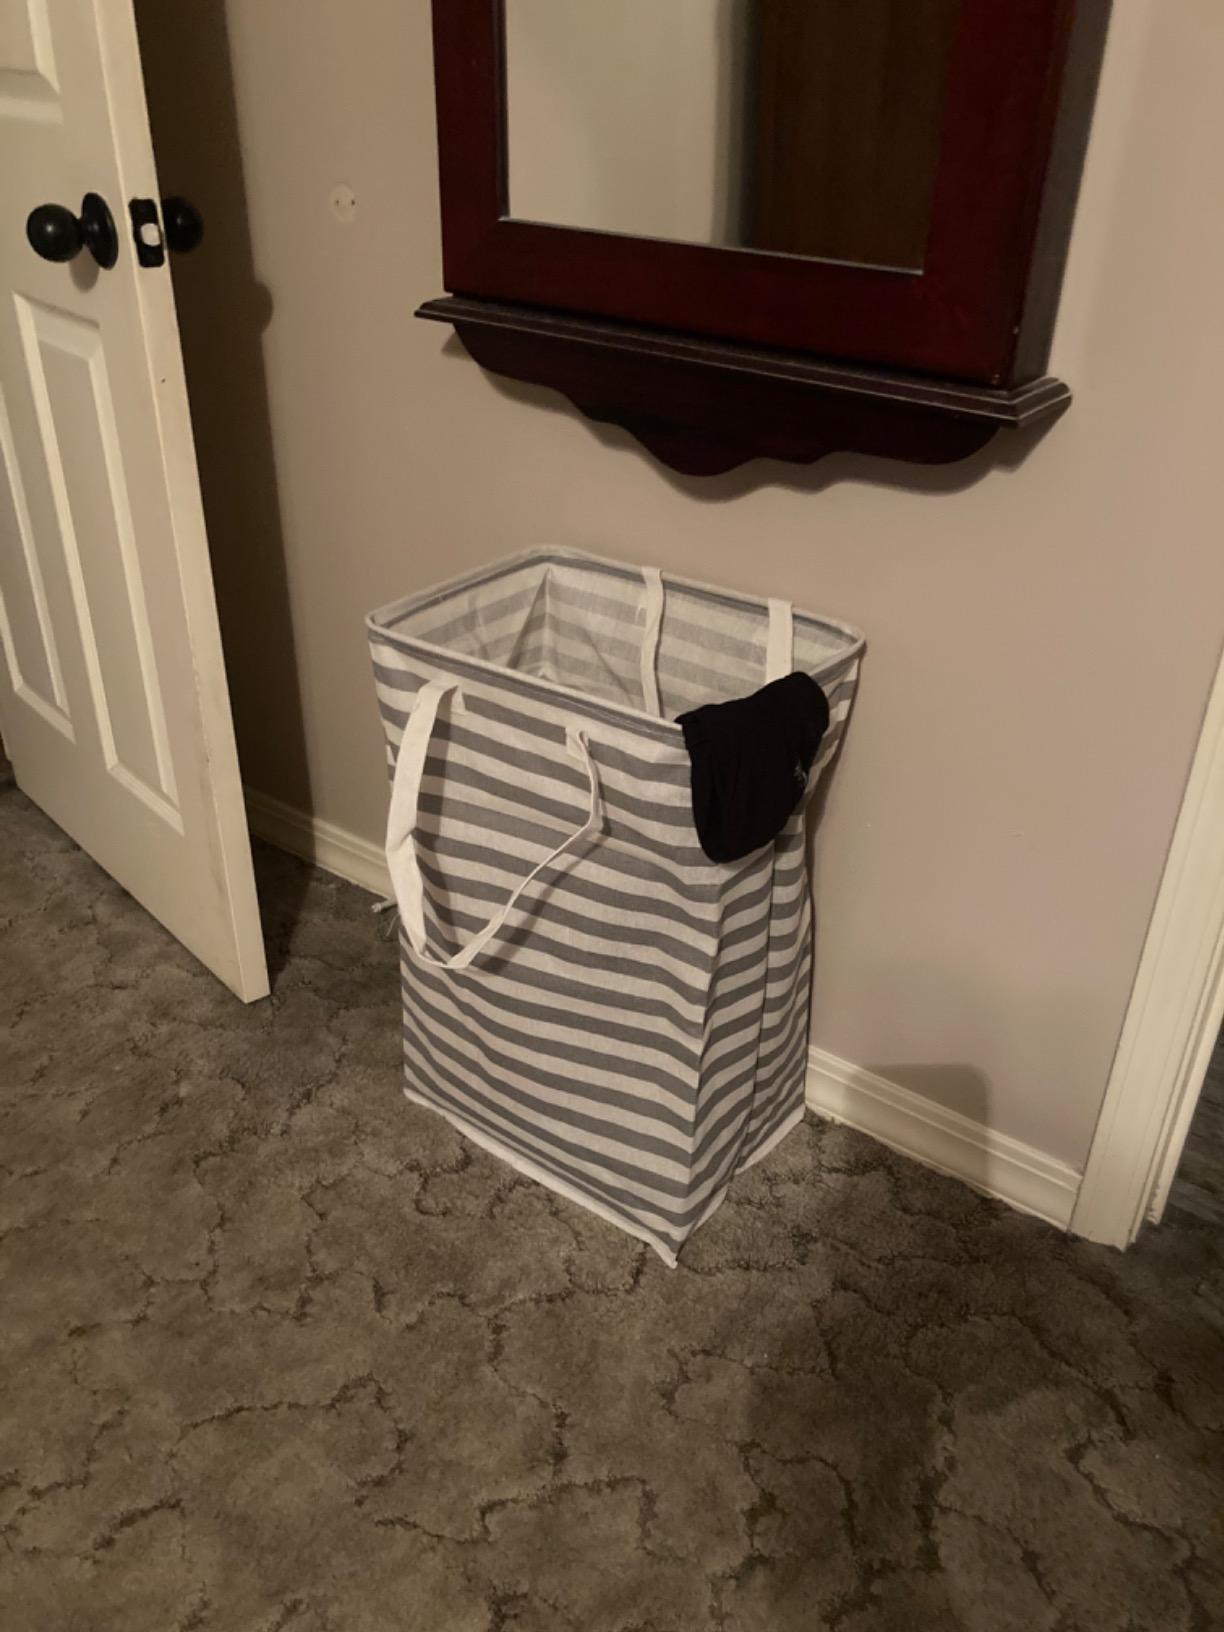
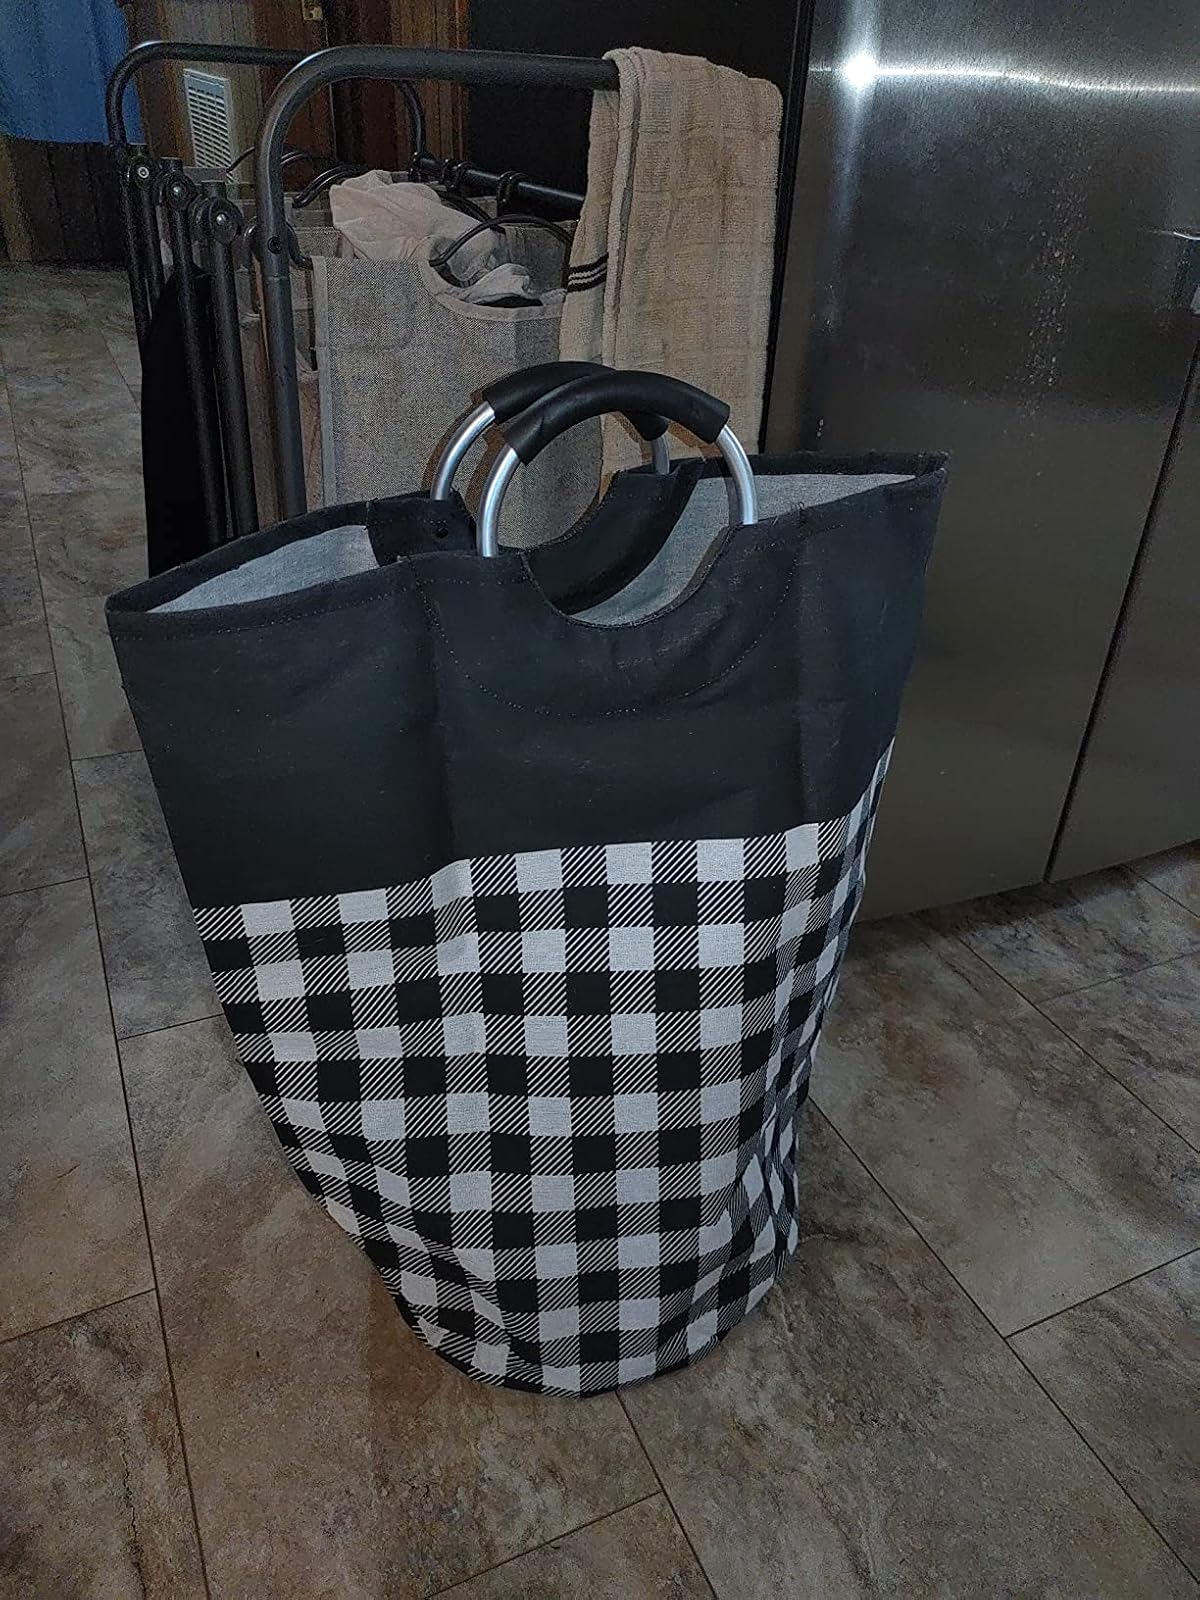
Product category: items_hamper
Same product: no